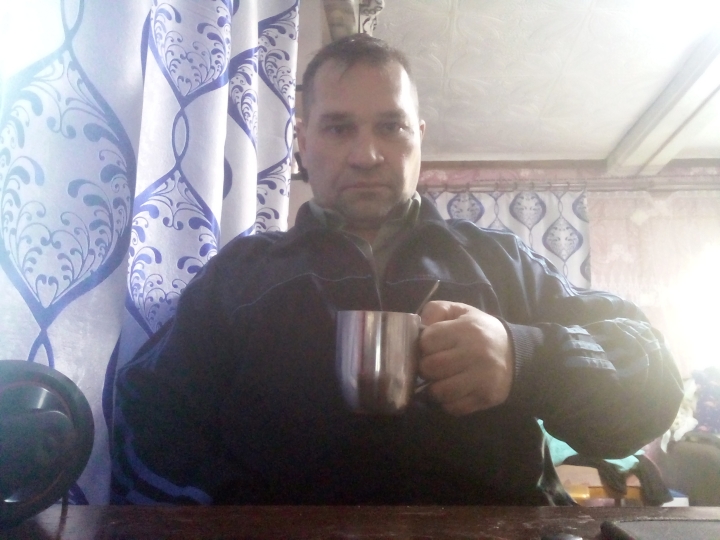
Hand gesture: no_gesture